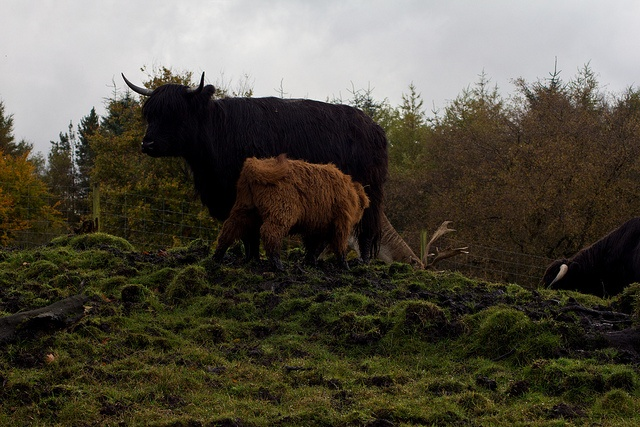
a female cow nursing its offspring on a hill top
Mother moose and baby moose on top of a hill.
An adult bison and a juvenile bison standing in a field.
A buffalo and her calf in a field.
A calf goes to its mother in a field.